The Fatal Night

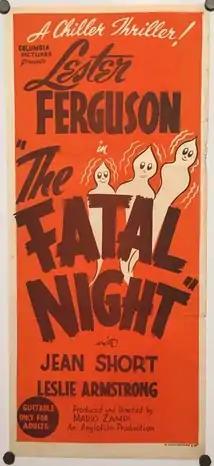

The Fatal Night is a 1948 British thriller film directed by Mario Zampi and starring Lester Ferguson, Jean Short and Leslie Armstrong. It is based Michael Arlen's 1925 short story "The Gentleman from America", which tells the story of an American visitor in London who makes a bet with two Englishmen to see if he can spend a night alone in a "haunted" room. The story was adapted for the screen by British crime novelist Gerald Butler. The same story, under its original title, was adapted in 1956 as an episode of the television series "Alfred Hitchcock Presents".